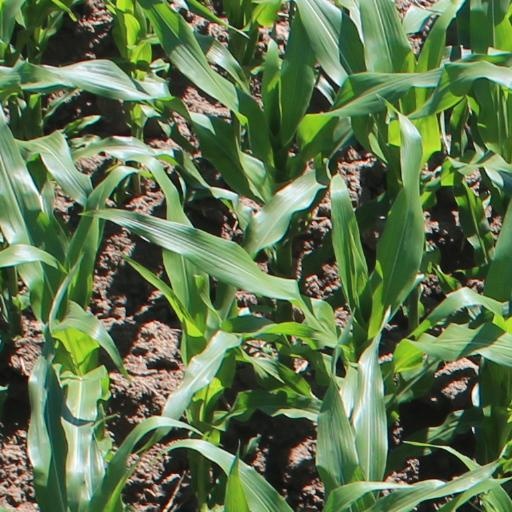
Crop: maize; corn